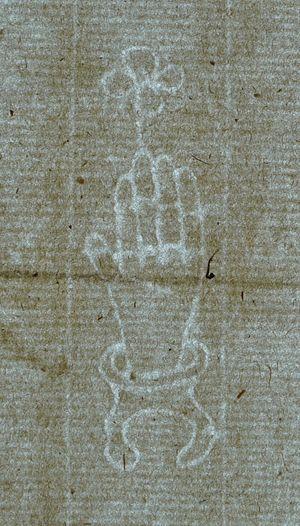
Acte notarié de la famille Angenoust.
Un filigrane est, habituellement, un dessin qui apparaît sur certains papiers quand on les regarde par transparence. Cependant, ce terme provient de l'orfèvrerie et non de l'industrie papetière.